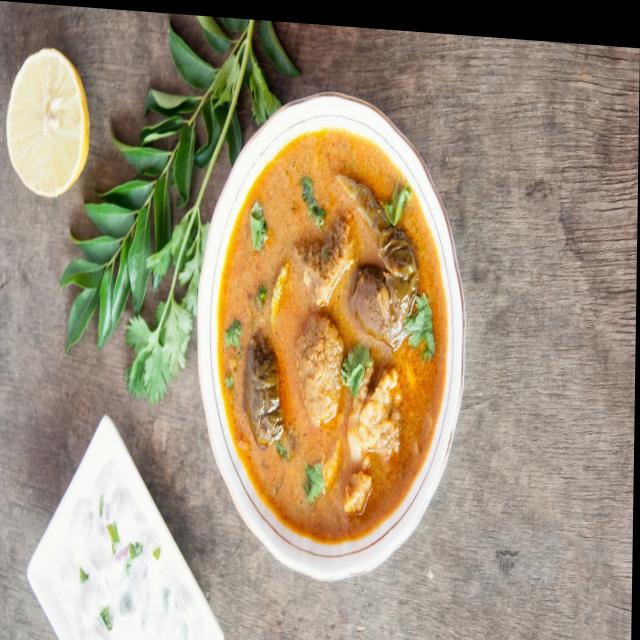
Dish: mutton_curry